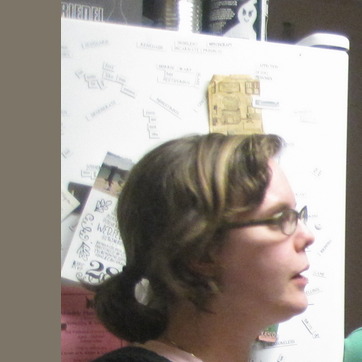
Material: hair